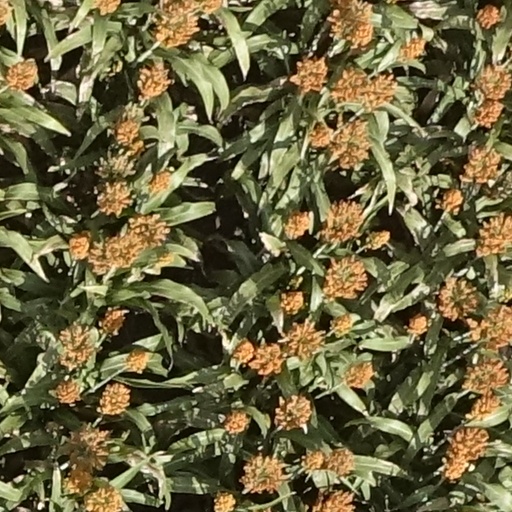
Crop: sorghum